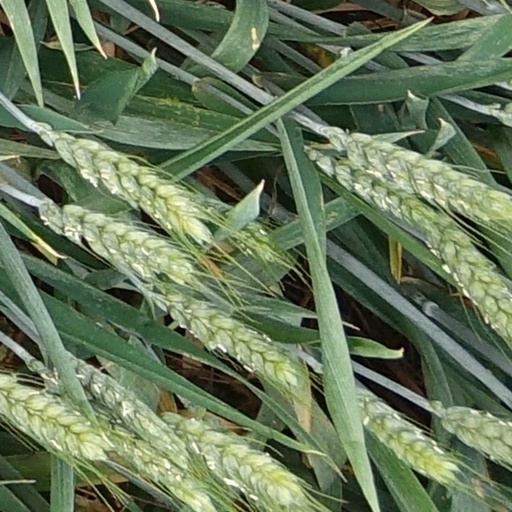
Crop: wheat